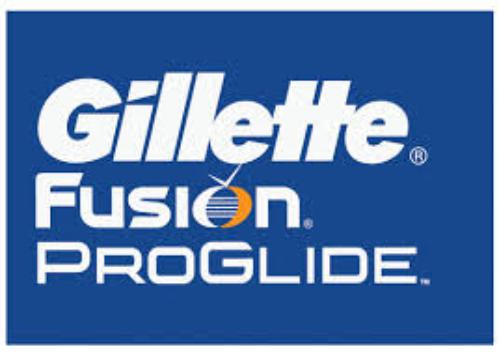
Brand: Gillette
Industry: Necessities